Autonomous detection system

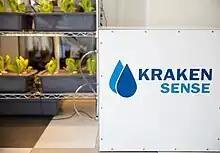
In-line autonomous pathogen detection of a hydroponics system from Kraken Sense

Kraken Sense produces the KRAKEN autonomous pathogen detection system. The device continuously samples any water source in real-time, delivering results in as low as 60 minutes to alert of potential contamination. If contamination is detected in agricultural water sources or food processors, for example, operators can remove the compromised batch before the product enters the market, preventing foodborne illness. Furthermore, using the KRAKEN in wastewater can act as a biosurveillance system that allows more time for public health authorities to prepare for a possible infectious disease outbreak.